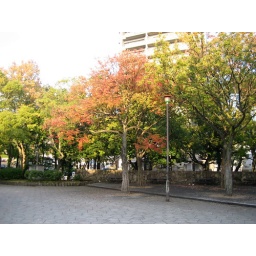
Red and yellow green leaves in the park